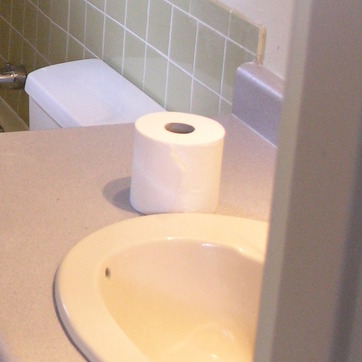
Material: paper